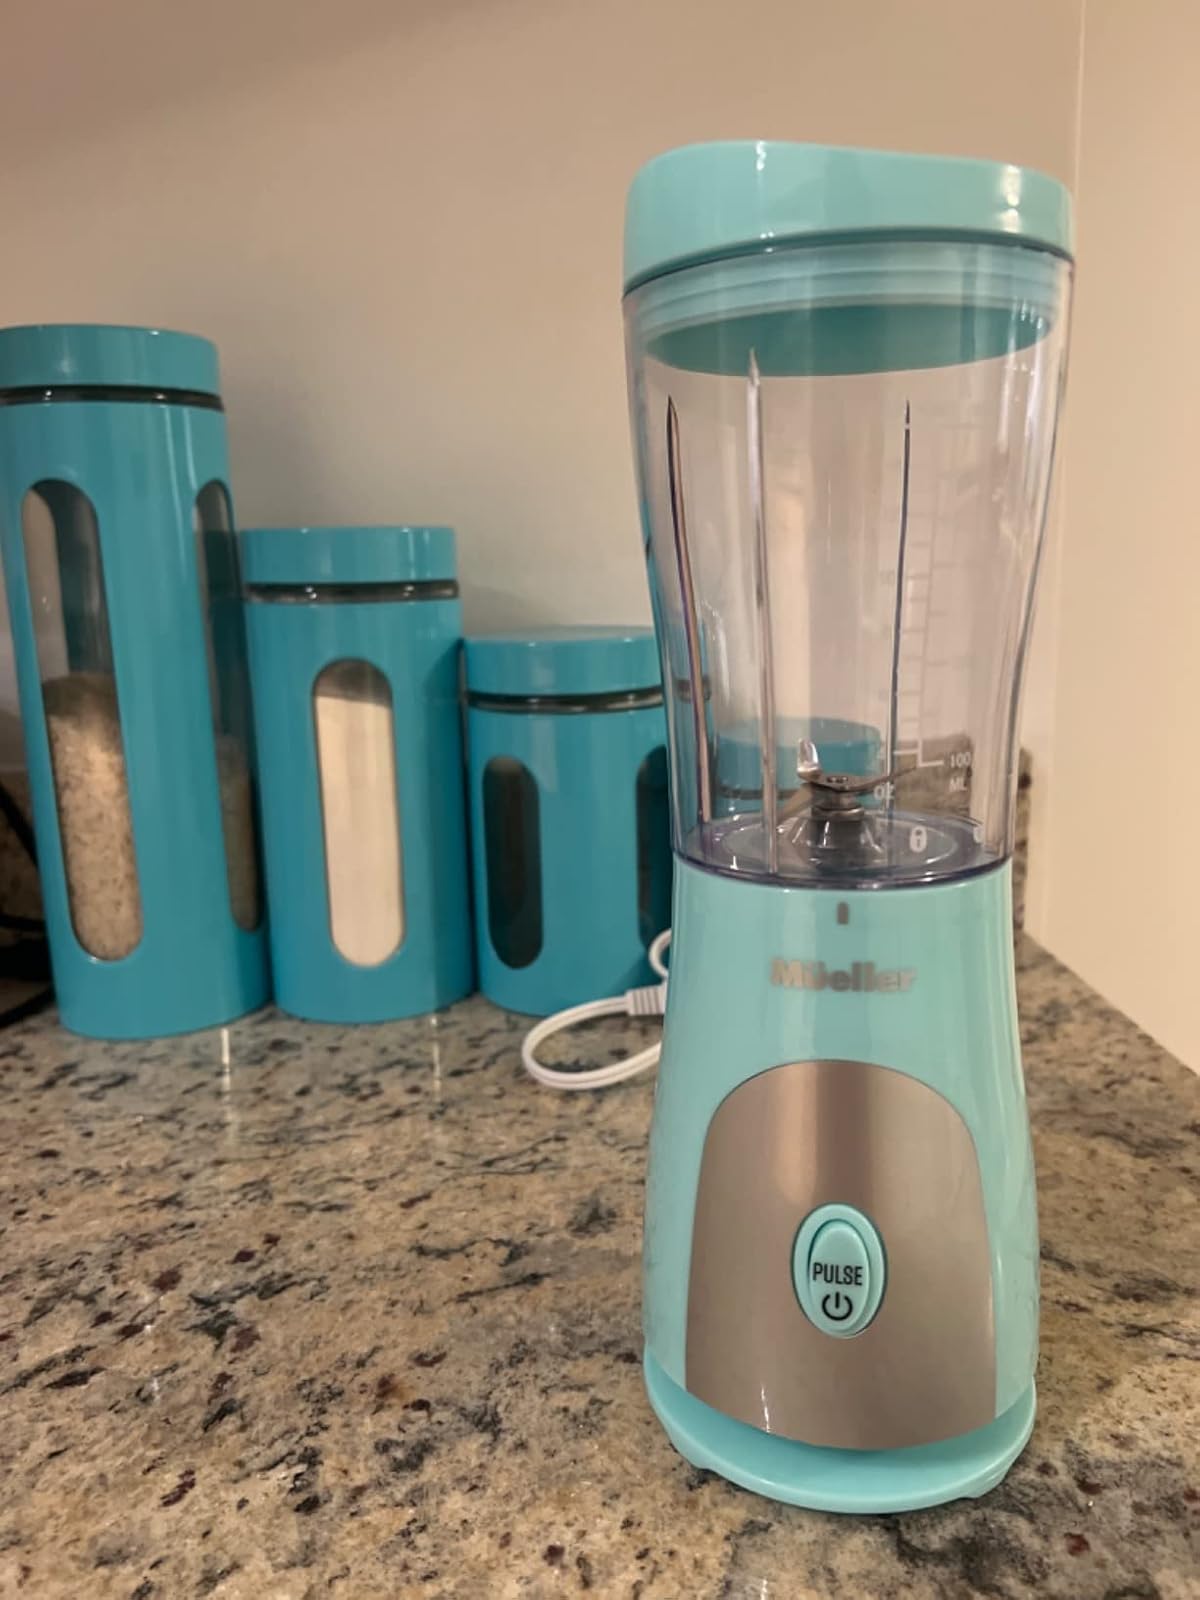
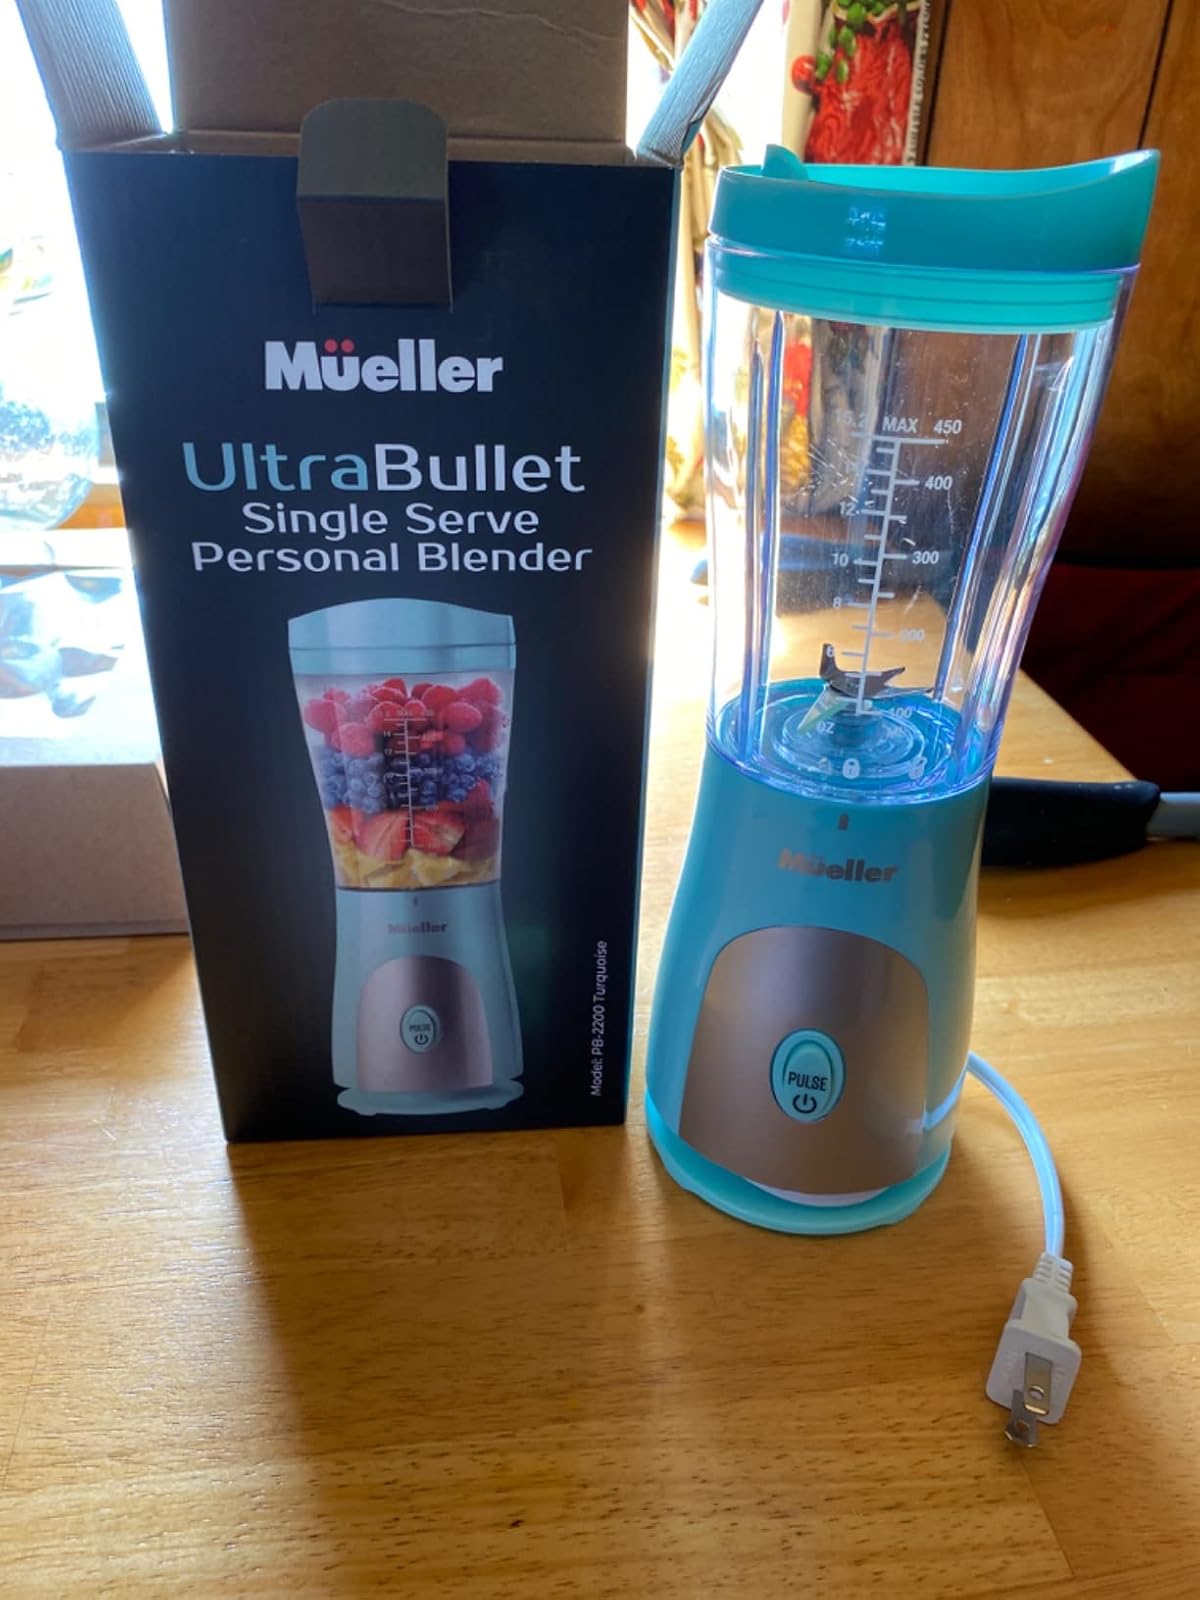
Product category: items_blender
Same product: yes